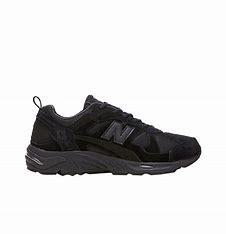
Brand: New
Model: Balance New Balance 878